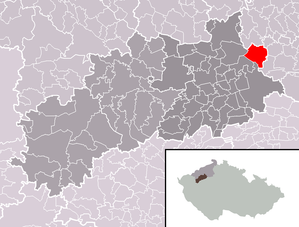
Koštice est une commune du district de Louny, dans la région d'Ústí nad Labem, en République tchèque. Sa population s'élevait à 581 habitants en 2018.